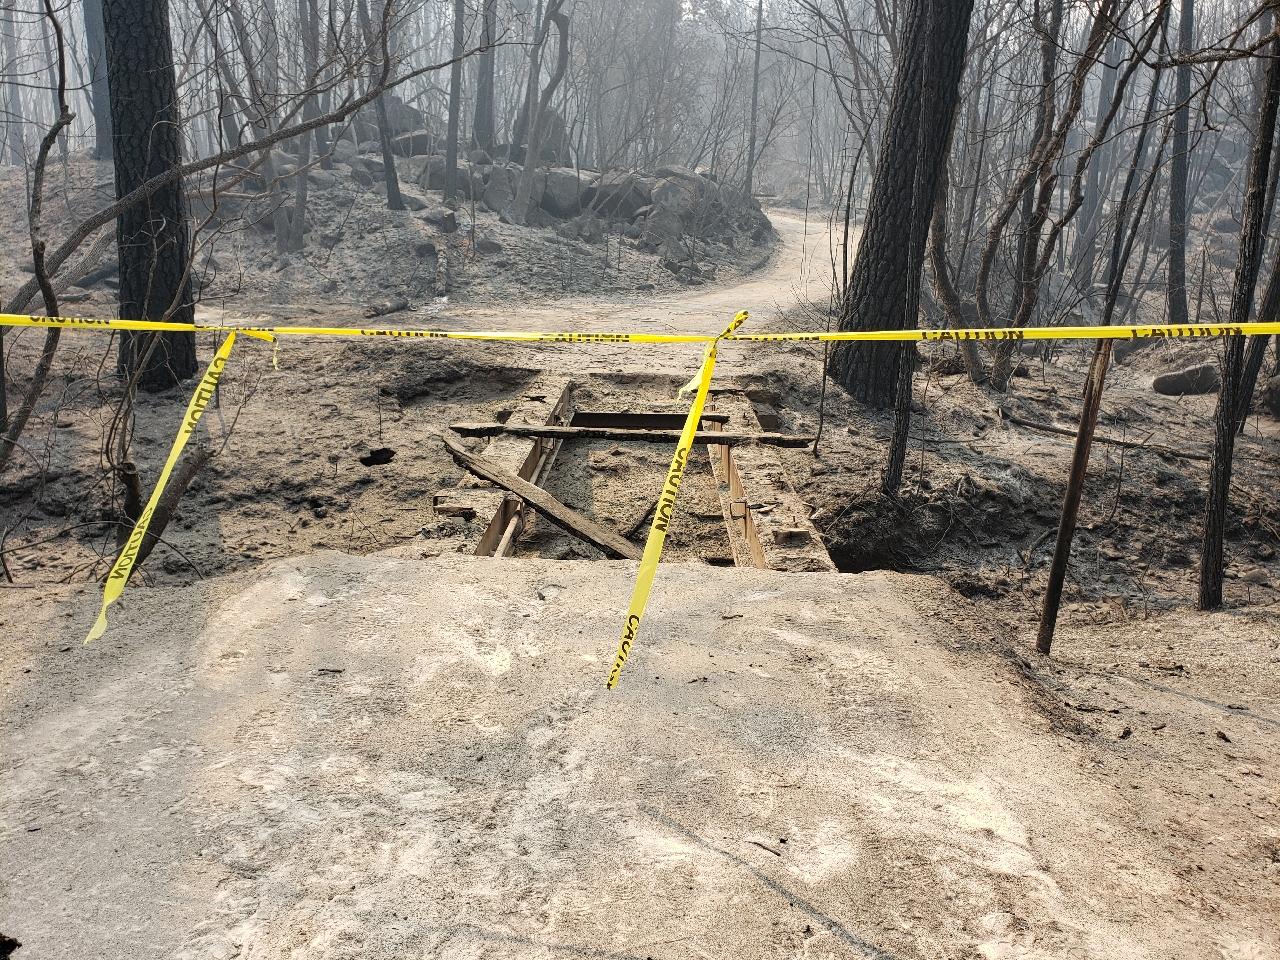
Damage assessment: destroyed